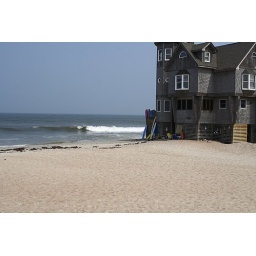
Very cool beach house in Rodanthe.